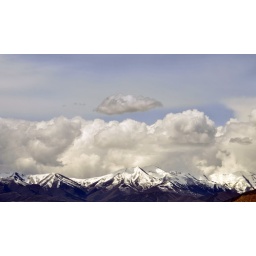
clouds over mountains late winter